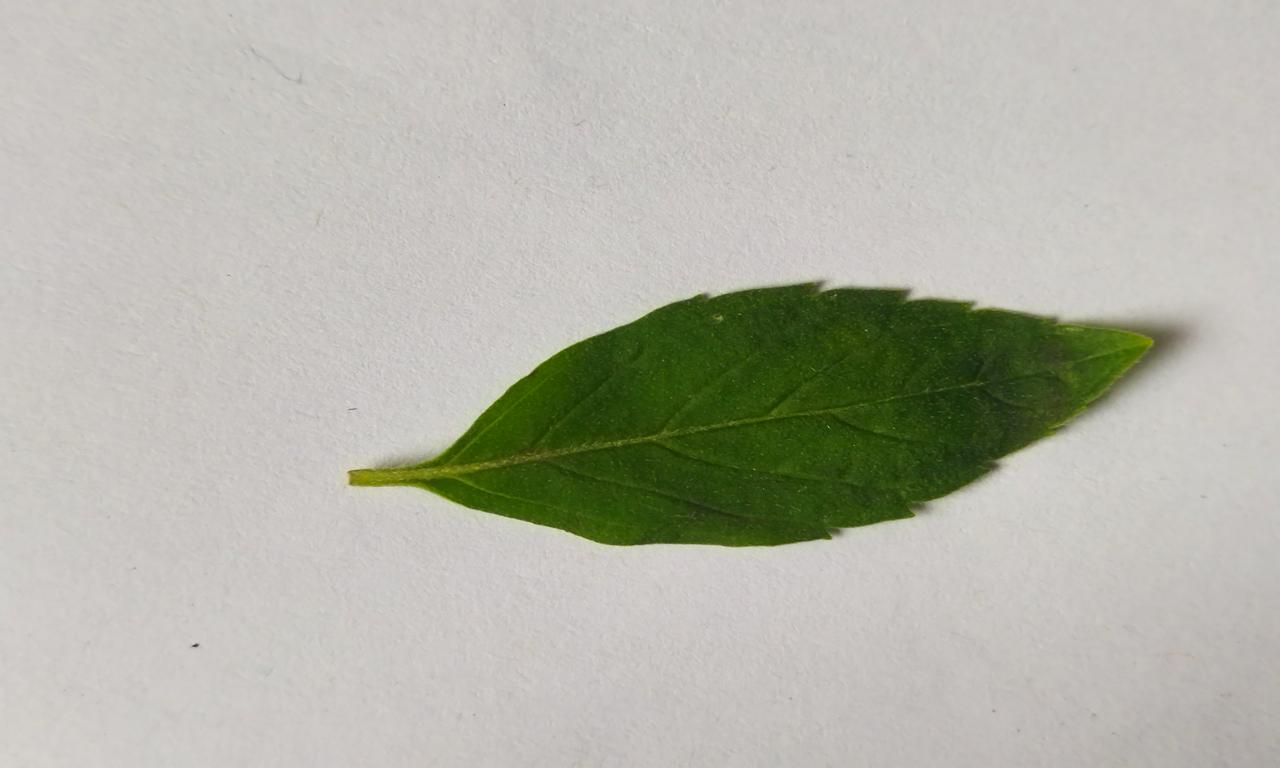
Label: Fresh